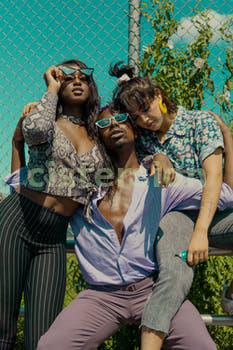
Label: Watermark